Winchester Coca-Cola Bottling Works

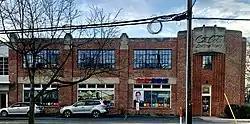
Winchester Coca-Cola Bottling Works, 2022

Winchester Coca-Cola Bottling Works is a historic Coca-Cola bottling plant located at Winchester, Virginia. It was built in 1940–1941, and is a two-story, reinforced concrete Art Deco style factory faced with brick. The asymmetrical four-bay façade features large plate-glass shop windows on the first floor that allowed the bottling operation to be viewed by the passing public. It has a one-story rear addition built in 1960, and a two-story warehouse added in 1974. Also on the property is a contributing one-story, brick storage building with a garage facility constructed in 1941. The facility closed in 2006.